Ann Inc.

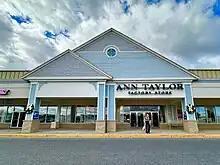
An Ann Taylor Factory store

Ann Taylor Factory offers merchandise inspired by Ann Taylor stores, but manufactured for Ann Taylor Factory.